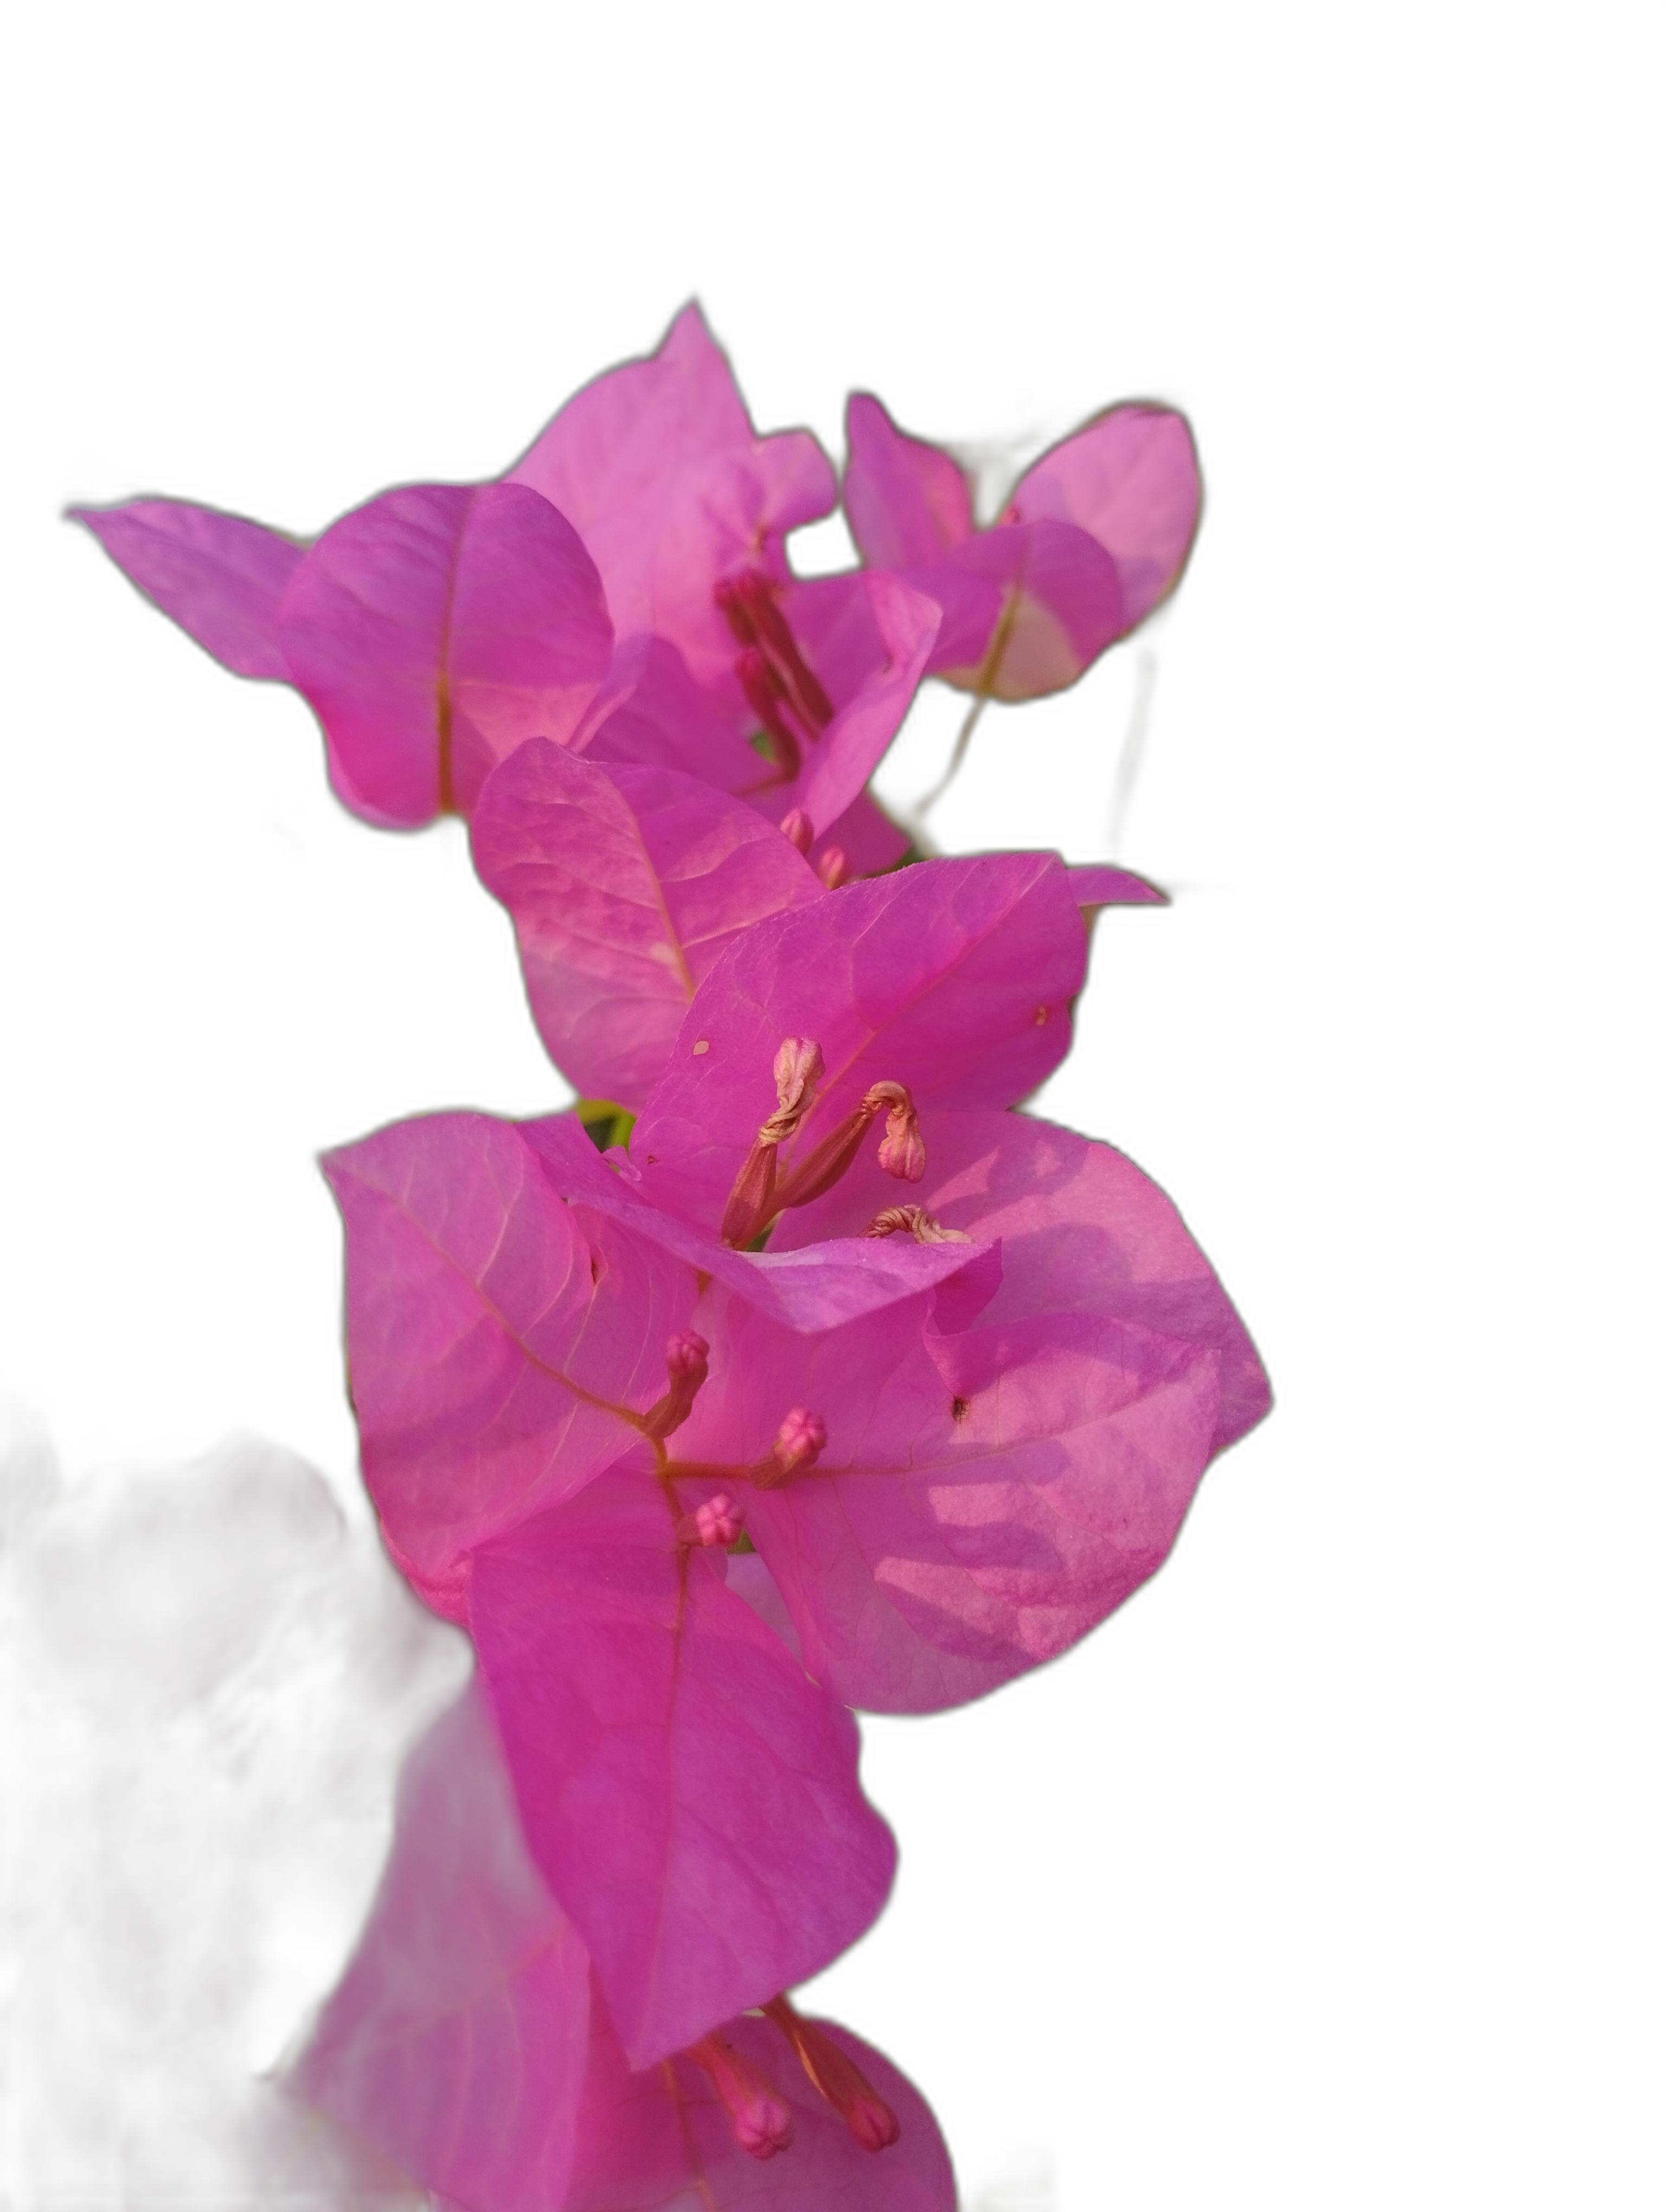
Label: Bougainvillea